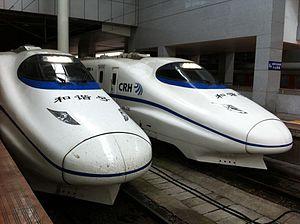
Un train de voyageurs est un train destiné à transporter des personnes. Il est ainsi opposé à un train de fret, destiné à transporter des marchandises.